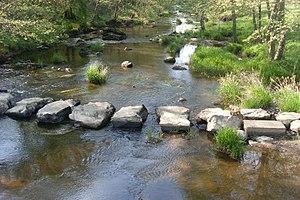
L'Issoire à Brillac
L'Issoire est une rivière française qui coule dans les départements de la Haute-Vienne et de la Charente. C'est un affluent de la Vienne, c'est-à-dire un sous-affluent de la Loire.